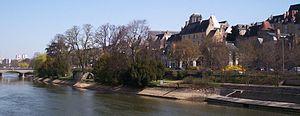
Vue sur la rive gauche de la Sarthe au Mans, près de l'ancien quartier Saint-Nicolas.
La ville du Mans est traversée par deux cours d'eau: la Sarthe et l'Huisne. Les romains construisirent les premiers aqueducs de la ville au cours du Iᵉʳ siècle de notre ère. Un port de commerce primitif fut installé, certainement sur la rive gauche de la Sarthe. Cet axe finit par devenir entièrement navigable au cours du XIXᵉ siècle, avant d'être supplanté par les voies ferroviaires. La Sarthe fut toujours privilégiée pour la navigation comparé à l'Huisne, qui en revanche, est le réservoir d'eau potable de la ville. La situation géographique de la Sarthe lui permit de voir se développer davantage d'infrastructures autour d'elle en comparaison de l'Huisne.
Le Mans est une commune faisant partie des grandes villes du Grand Ouest français, située dans la région des Pays de la Loire et le département de la Sarthe dont elle est la préfecture.